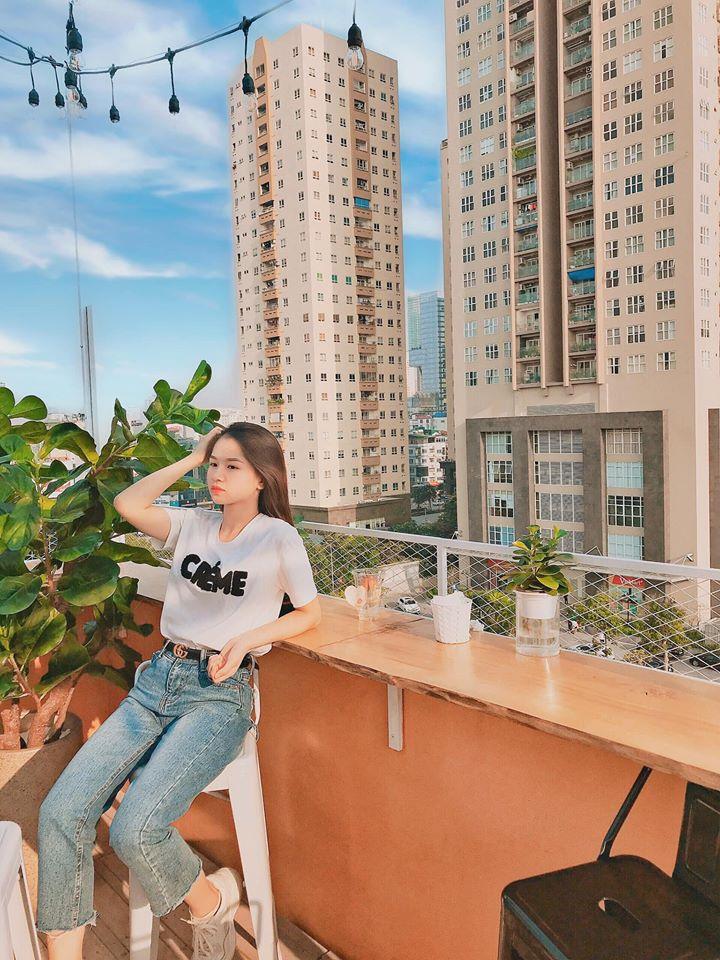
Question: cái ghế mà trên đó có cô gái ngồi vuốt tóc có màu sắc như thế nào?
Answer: cái ghế mà trên đó có cô gái ngồi vuốt tóc có màu trắng